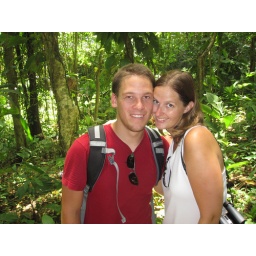
Partway through our walk in Manzanillo, looking for animals and plants and things.